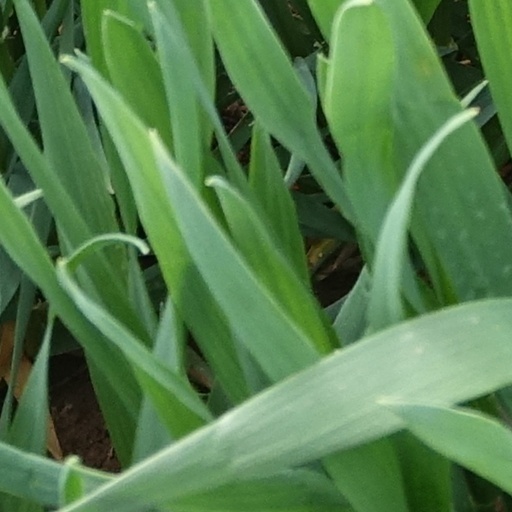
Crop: wheat